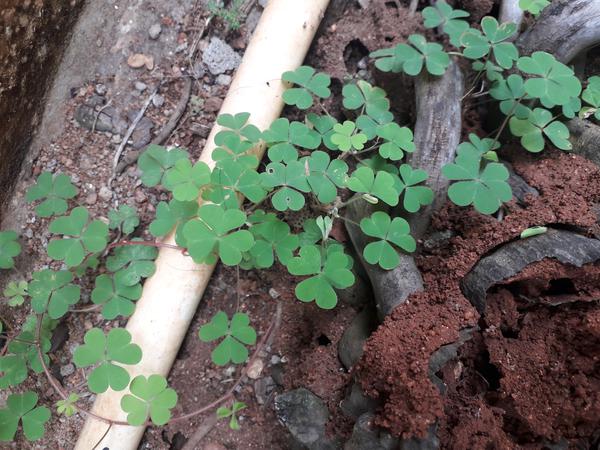
Plant: Wood_sorel